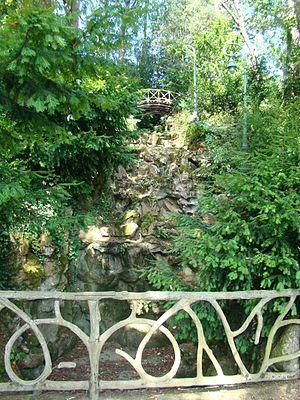
La cascade du parc du Thabor.
Le parc du Thabor, situé à Rennes à proximité du centre-ville, est un parc public aménagé sur plus de dix hectares dont la particularité est de mêler un jardin à la française, un jardin à l’anglaise et un important jardin botanique. Son nom fait référence à une montagne dominant le lac de Tibériade en Israël, le mont Thabor.